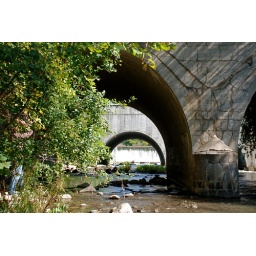
that's my son lurking in the bushes - I think he's looking up at the bridge to take a photo.